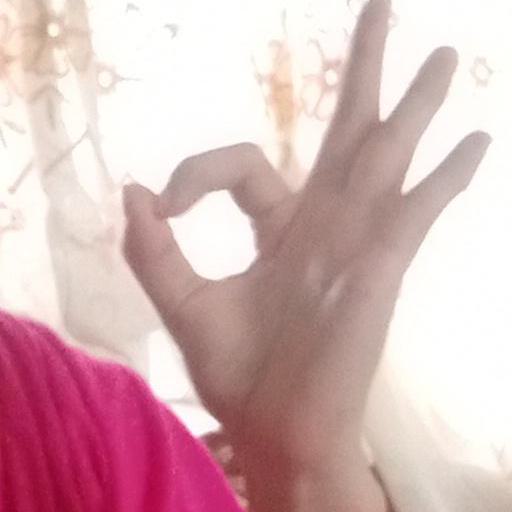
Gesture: ok